Shar-Kali-Sharri

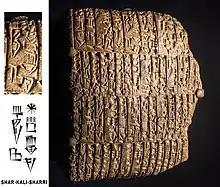
Cuneiform tablet in the name of Shar-Kali-Sharri

It is known that the governor of Adab under Shar-Kali-Shar was Lugal-gis based on three clay sealings reading "[S]ar-kali-sam, god, hero of Agade: Lugal-gis, scribe and go[vernor] of Ad[ab, (is) his] servant." (noting that the Dingir followed the rulers name here). His successor as ensi of Adab under Shar-Kali-Shali was Ur-tur, known from tablets found there. Many Adab tablets dated to his reign remain unpublished in the Istanbul Museum. The governor of another city-state, Lagash is known. Lugal-ushumgal, was a governor (ensi) under Naram-Sin and that continued under Shar-Kali-Shari. Several inscriptions of Lugal-ushumgal are known, particularly seal impressions, which refer to him as governor of Lagash and at the time a vassal ("arad", "servant" or "slave") of Naram-Sin, as well as his successor Shar-kali-sharri. One of these seals proclaims: